Electrochemistry

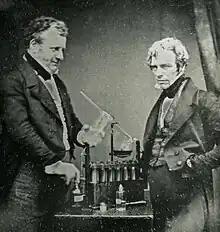
English chemist John Daniell (left) and physicist Michael Faraday (right), both credited as founders of electrochemistry

Electrochemistry is the branch of physical chemistry concerned with the relationship between electrical potential difference and identifiable chemical change. These reactions involve electrons moving via an electronically conducting phase (typically an external electric circuit, but not necessarily, as in electroless plating) between electrodes separated by an ionically conducting and electronically insulating electrolyte (or ionic species in a solution).